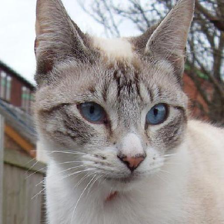
Label: animals